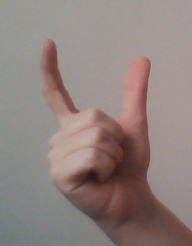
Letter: nun